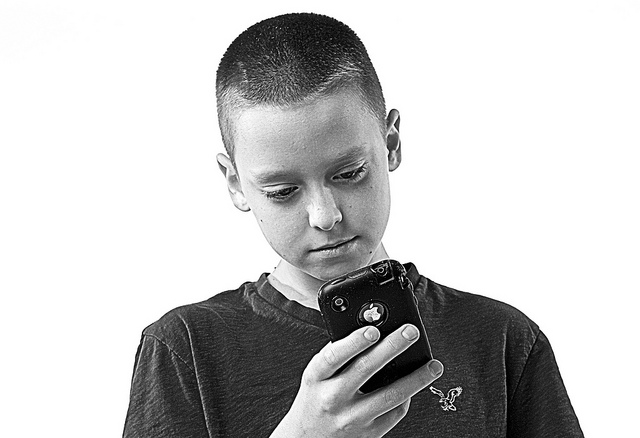
user: Given an image and a question. Answer the question in a short answer. Question: What kind of haircut does this boy have? Short Answer:
assistant: crew cut